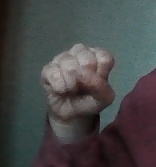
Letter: saad